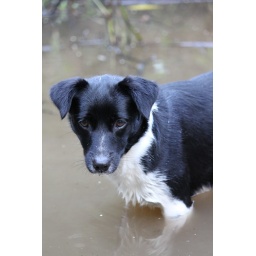
the dog was on duck duty.....she takes her job seriously - got in the dam while the ducks were swimming